Théodore Cornut

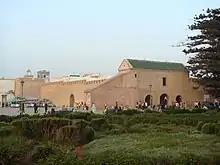
Walls of the Essaouira Kasbah designed and built by Cornut.

Cornut only designed and built the Royal quarters, or kasbah area, of the current city. The rest of the medina was built afterwards, as were the sqalas, such as the harbour fortifications and the northern sqala fortifications.